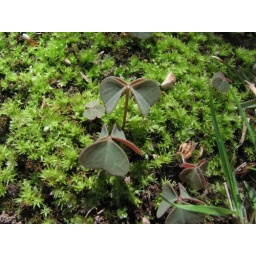
A closeup of the forest floor in our backyard